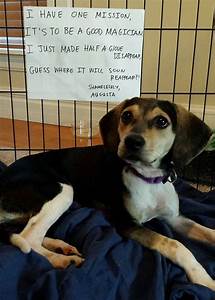
Label: cane